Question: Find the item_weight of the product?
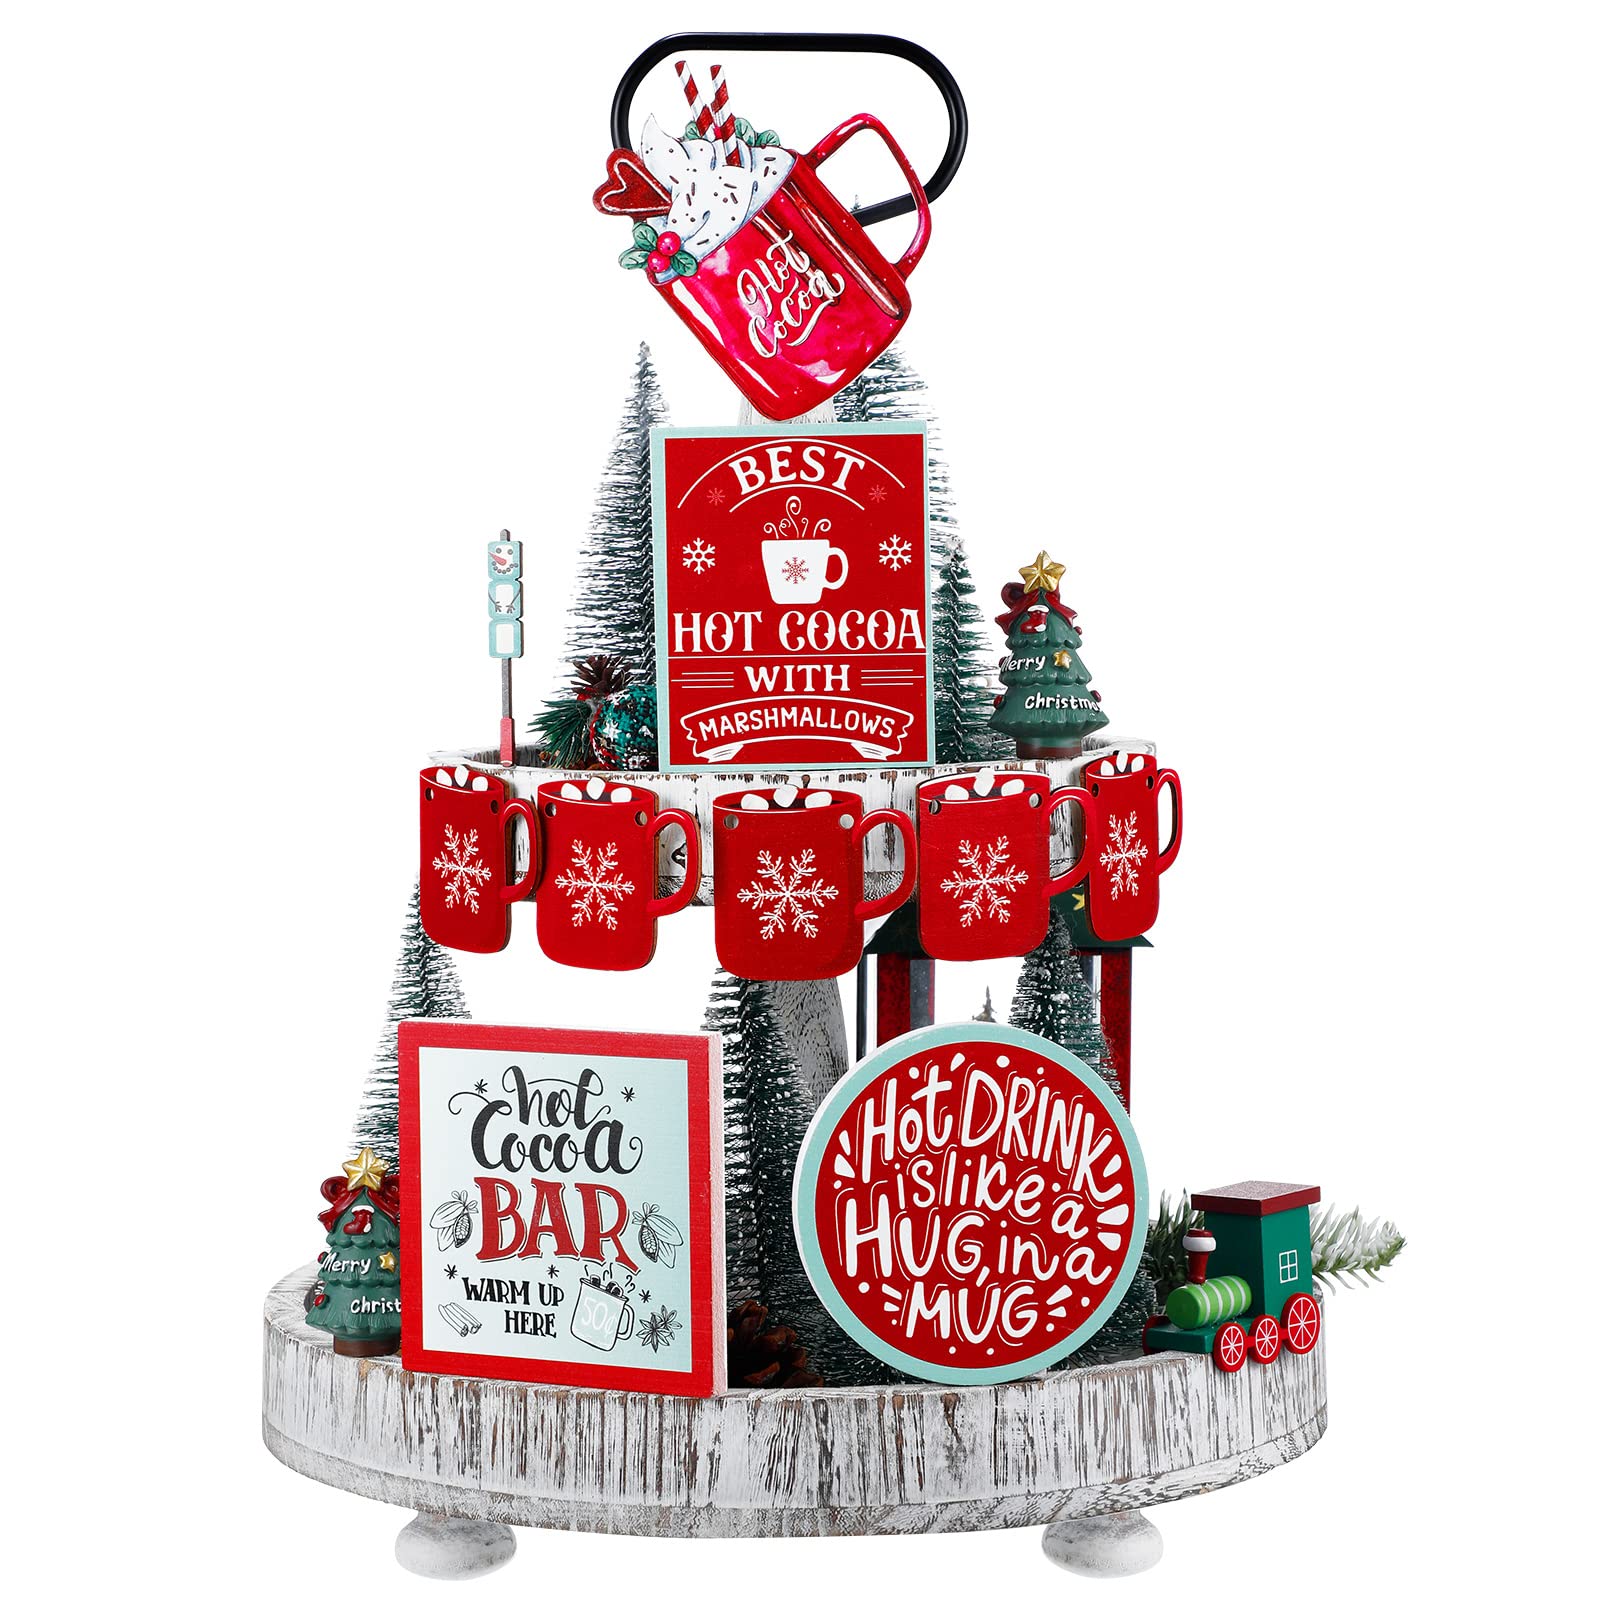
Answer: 50.0 gram